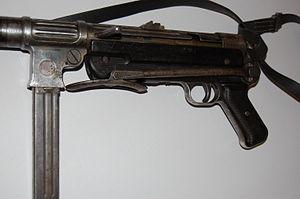
Détail gros plan du dispositif de sécurité, des marquages divers etc...
À la veille de la Seconde Guerre mondiale, l'armée allemande eut besoin d'une arme compacte mais fournissant une puissance de feu supérieure à un simple pistolet pour armer ses troupes parachutistes, ses équipages de chars et de transport : le Maschinenpistole 38 ou couramment appelé le MP 38 était né. Cette arme eut d'emblée un tel succès que l'armée s'en dota pour l'ensemble de ses troupes.